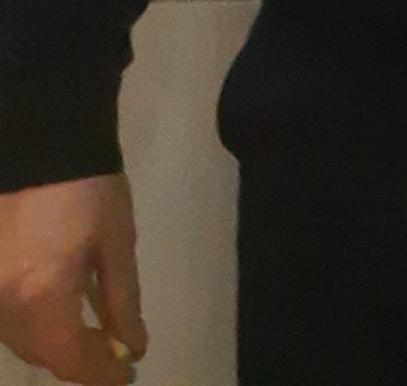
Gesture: no_gesture